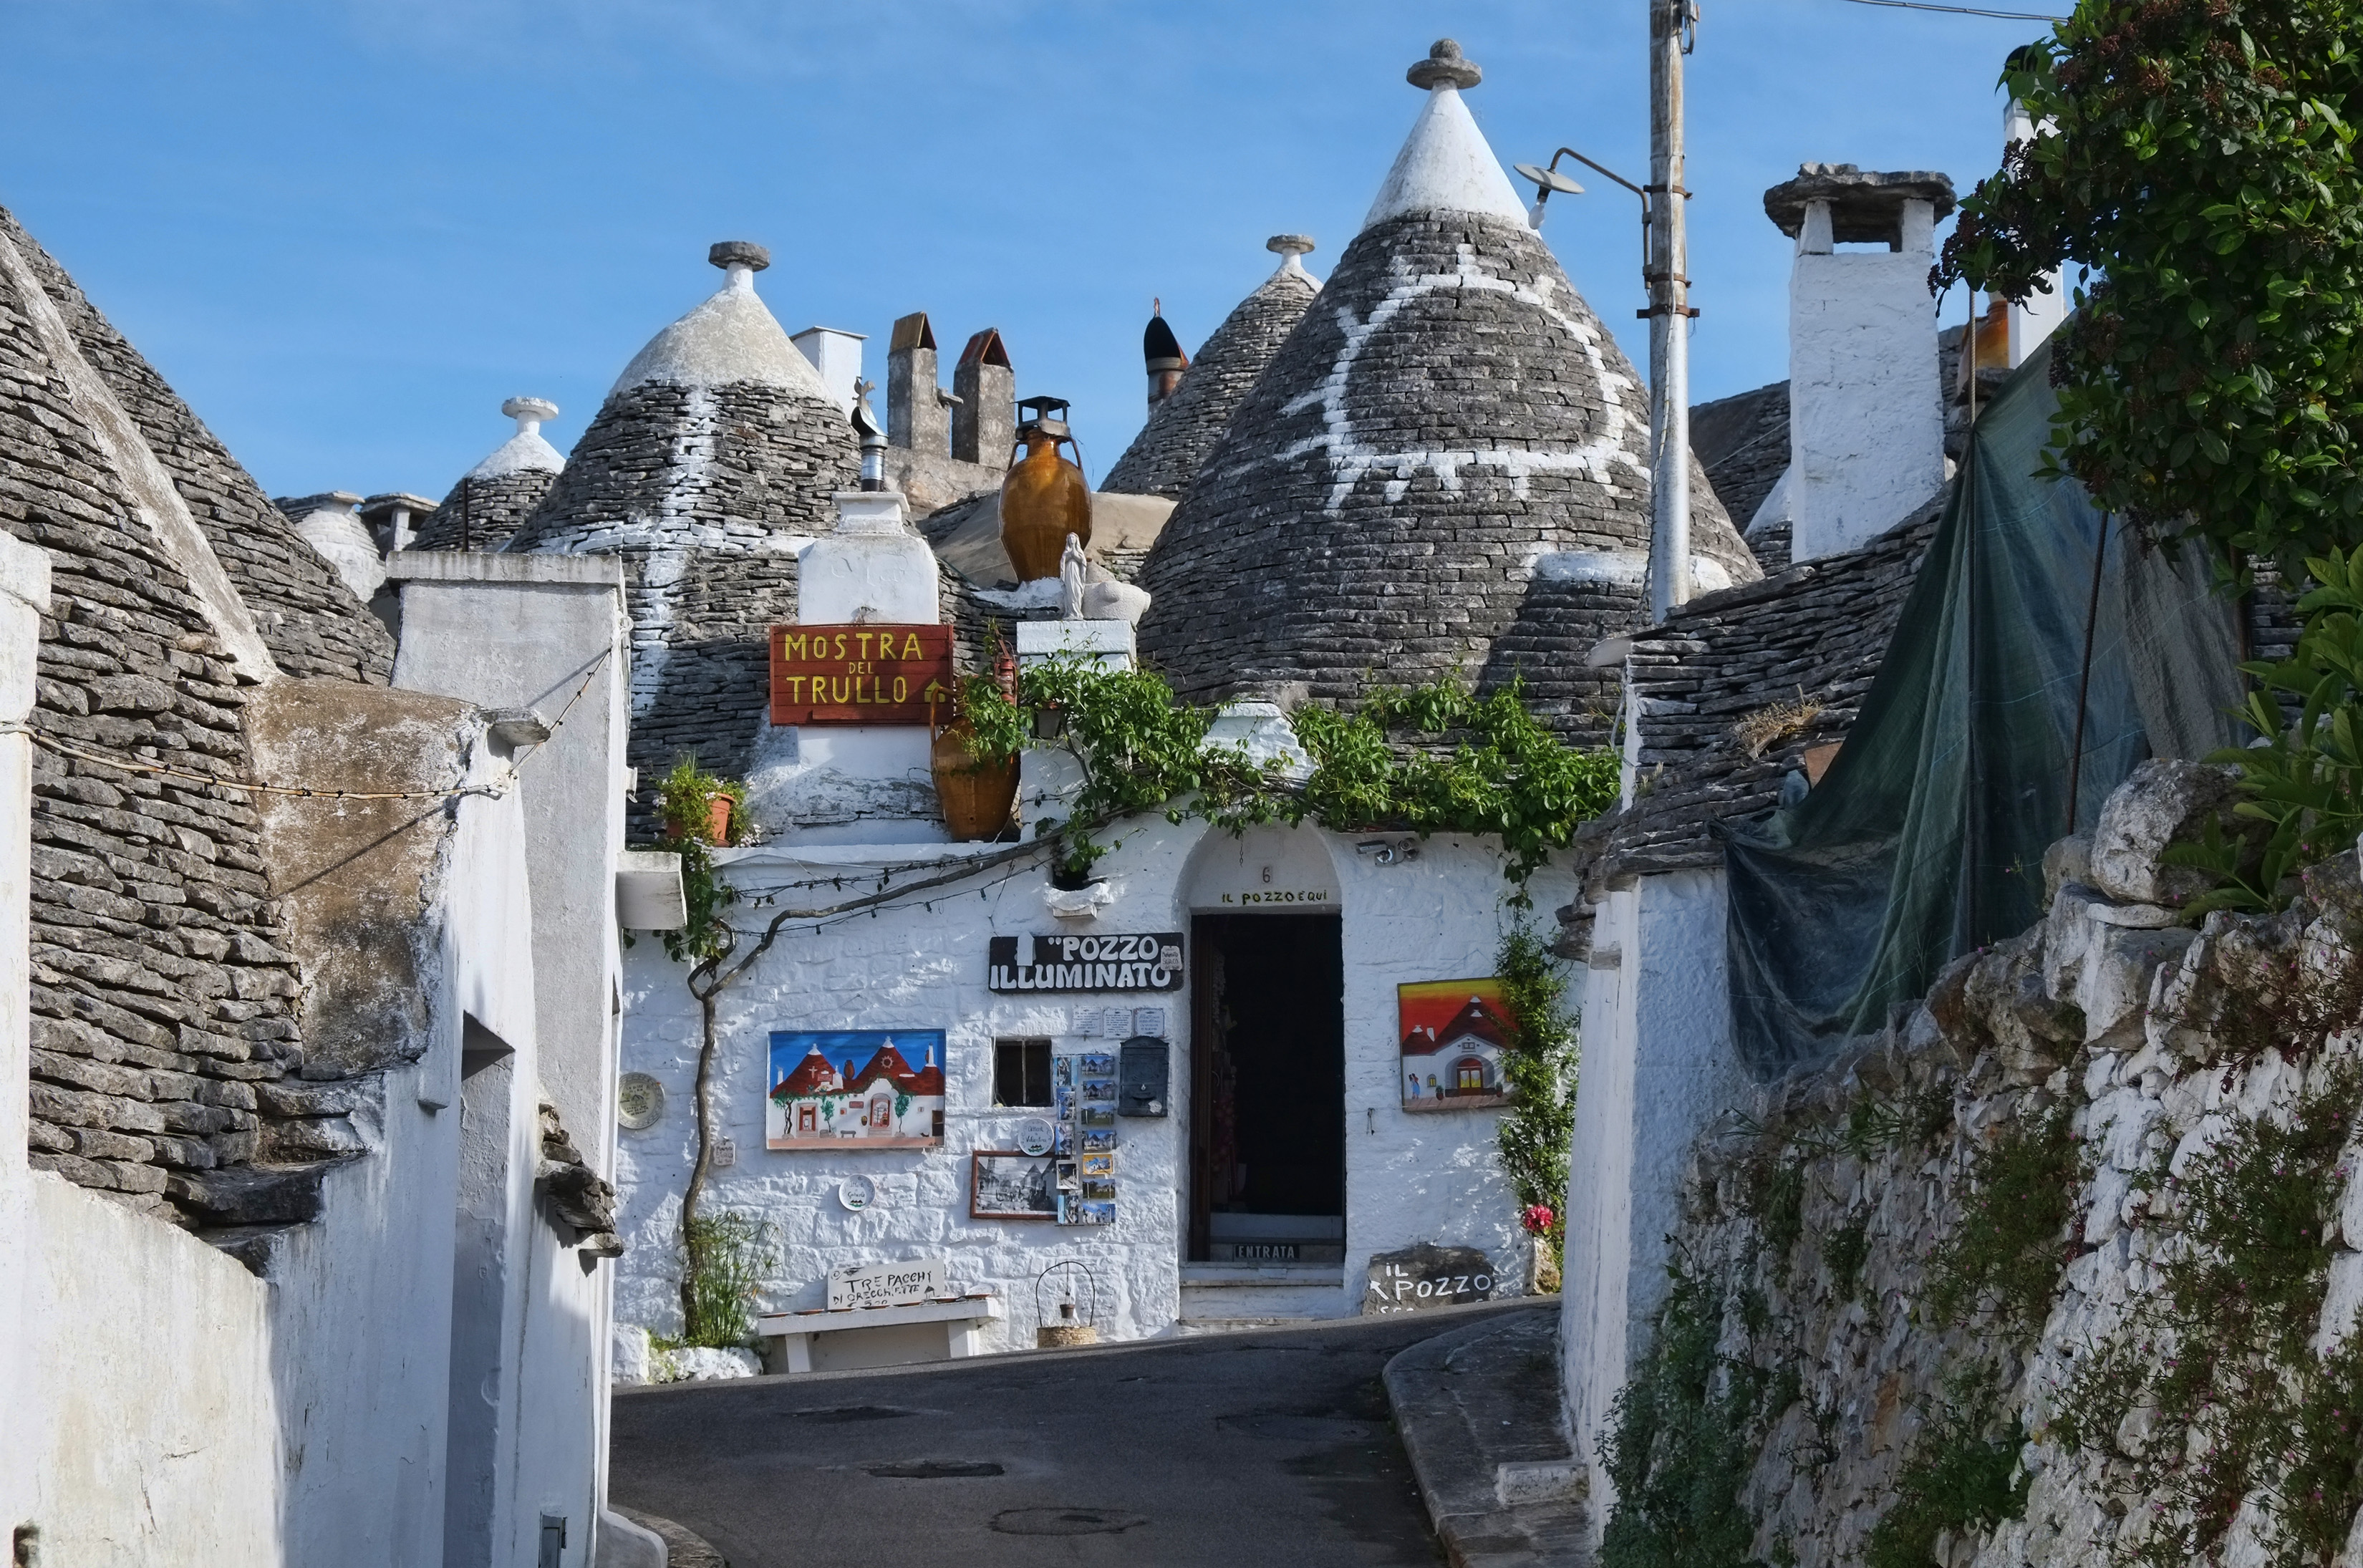
house, town, building, vacation, village, cottage, italy, tourism, place of worship, temple, monastery, shrine, fuji, fujix, fujixe1, e1, alberobello, truli, tours